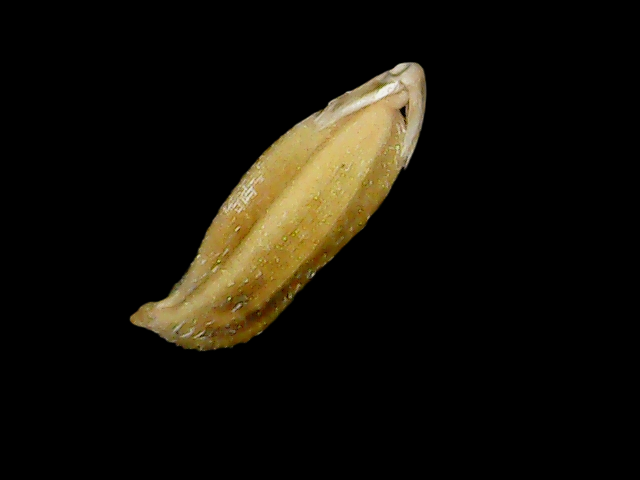
Rice variety: Bd95